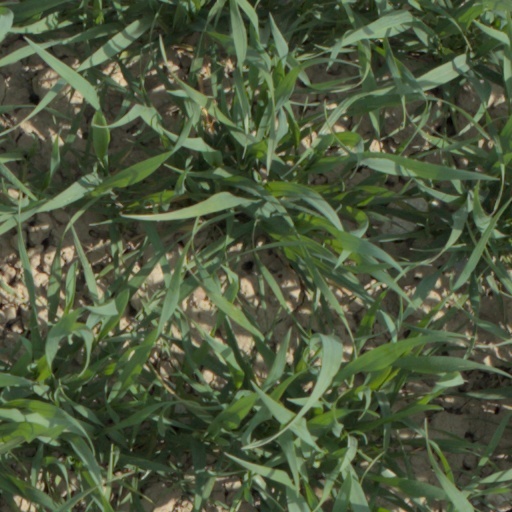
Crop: wheat